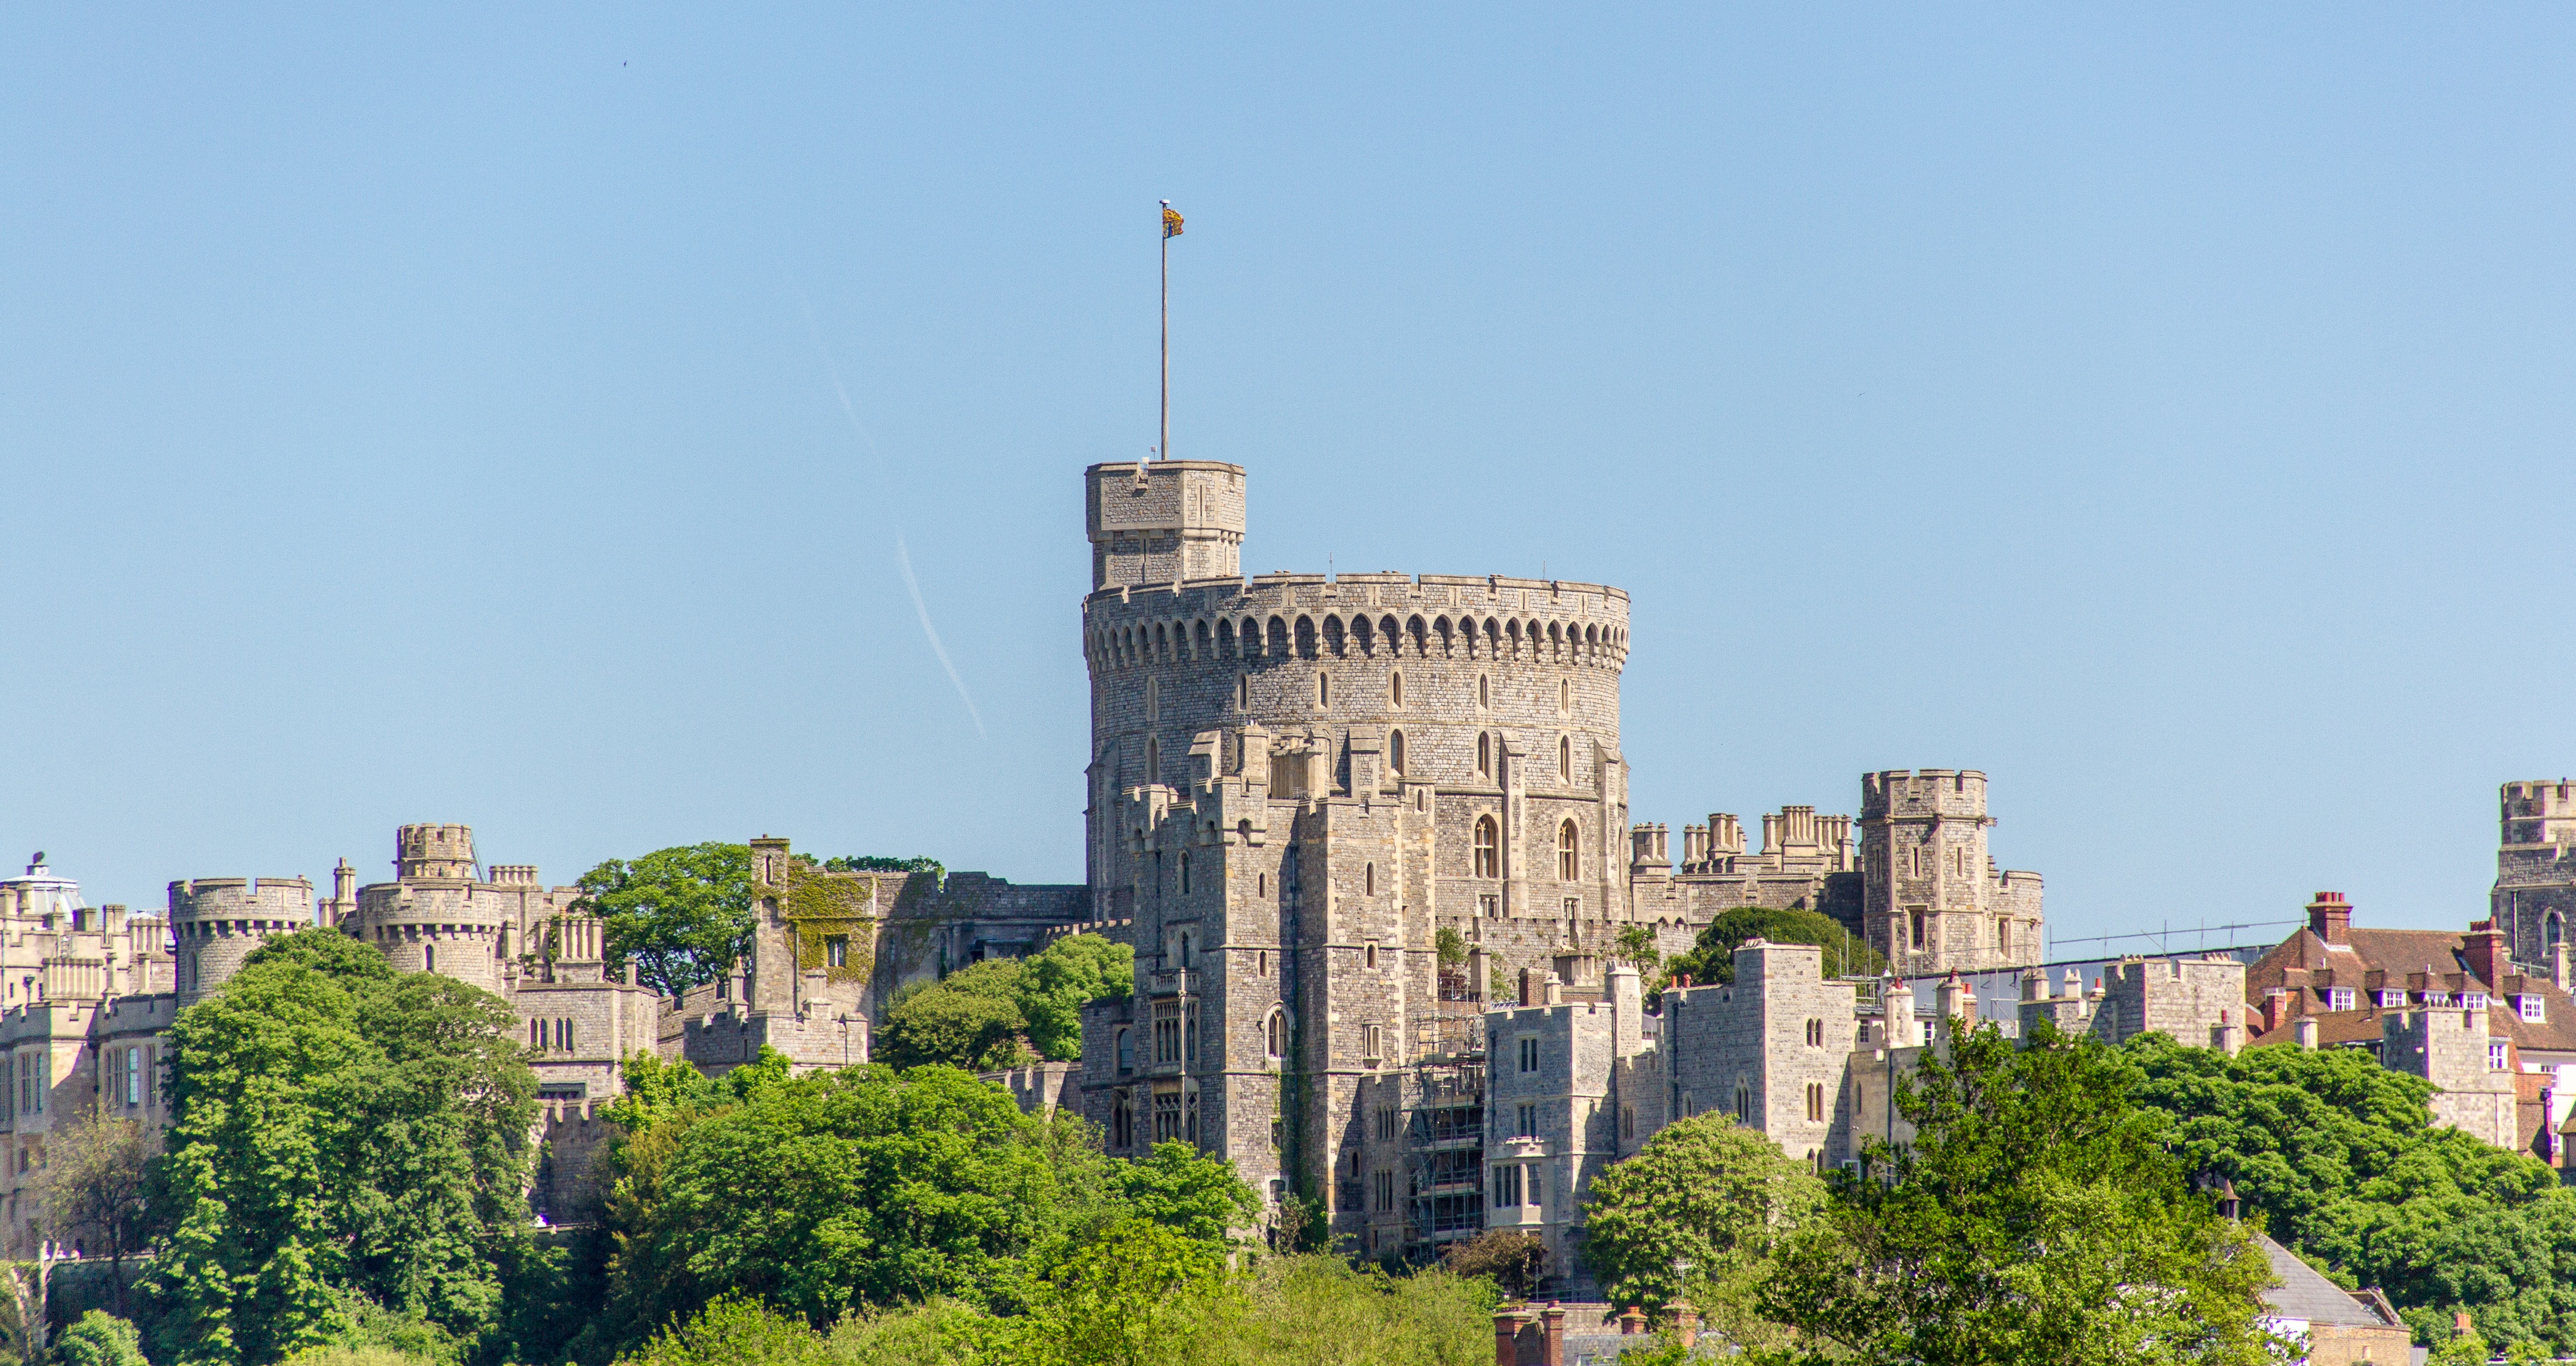
skyline, town, building, city, skyscraper, cityscape, downtown, tower, castle, landmark, tourism, tours, human settlement